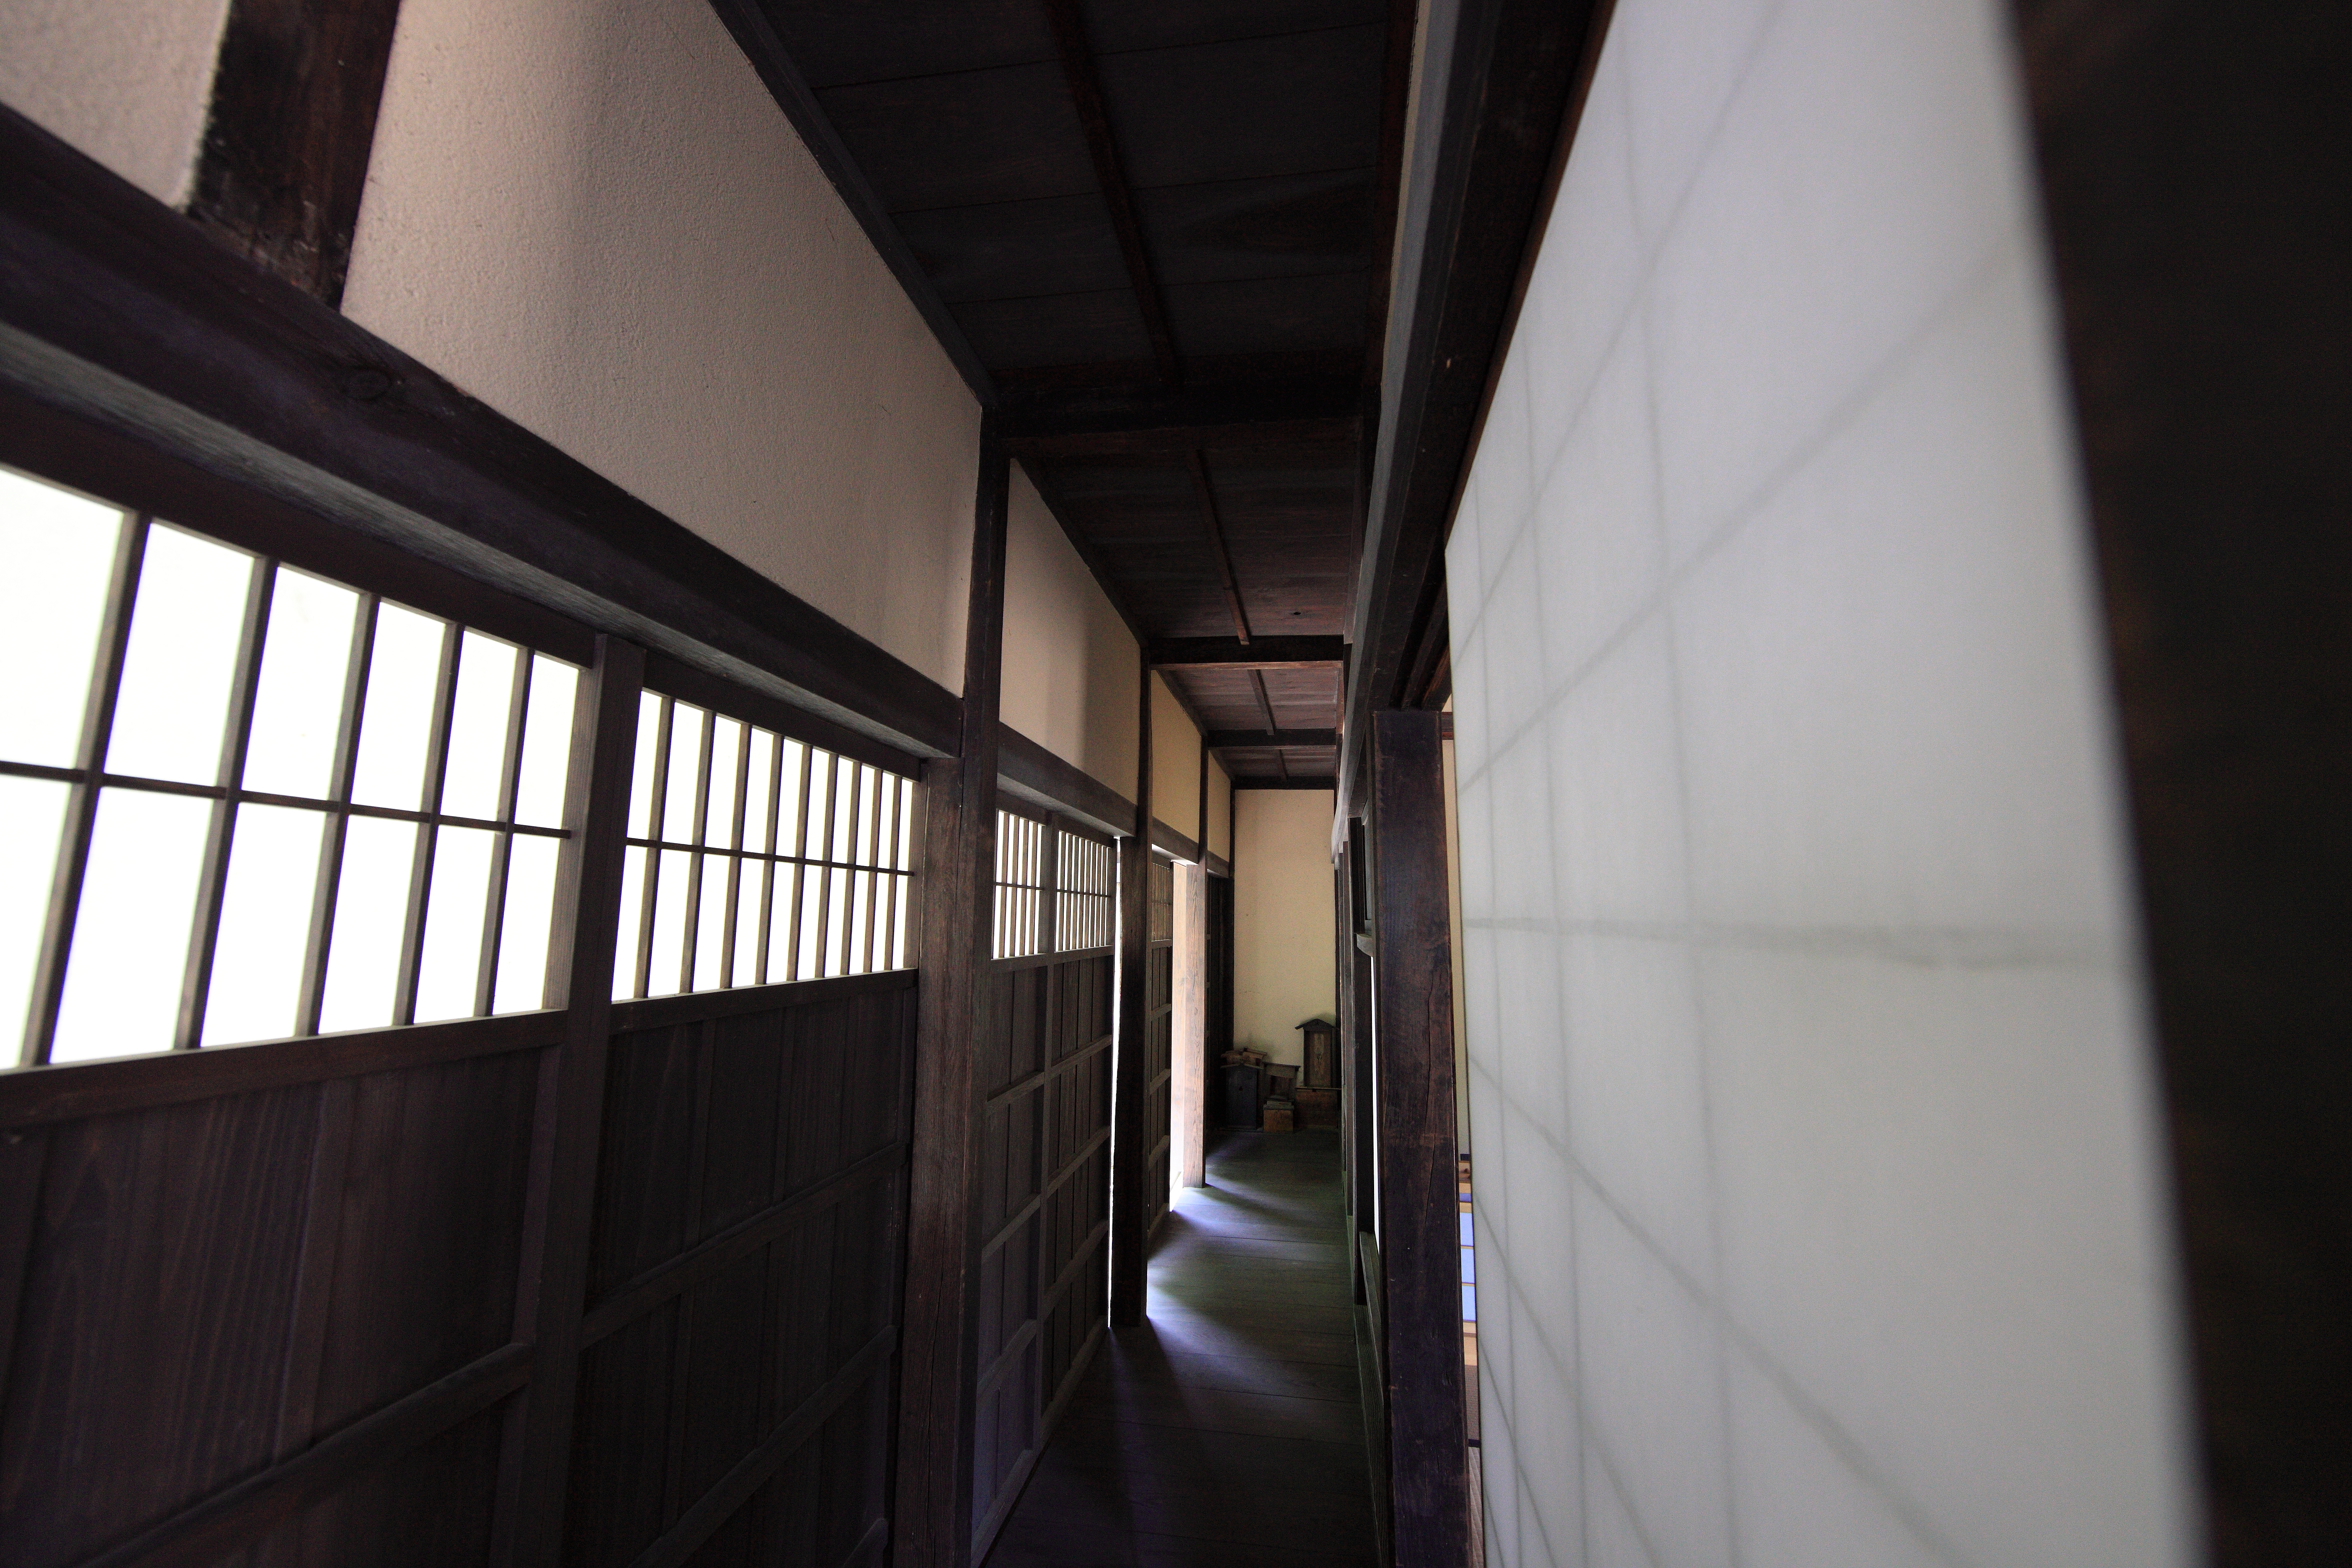
light, architecture, house, interior, old, transport, high, hall, ancient, residence, public transport, interior design, design, japanese, symmetry, 5d, style, hires, markii, traditional, hi, res, resolution